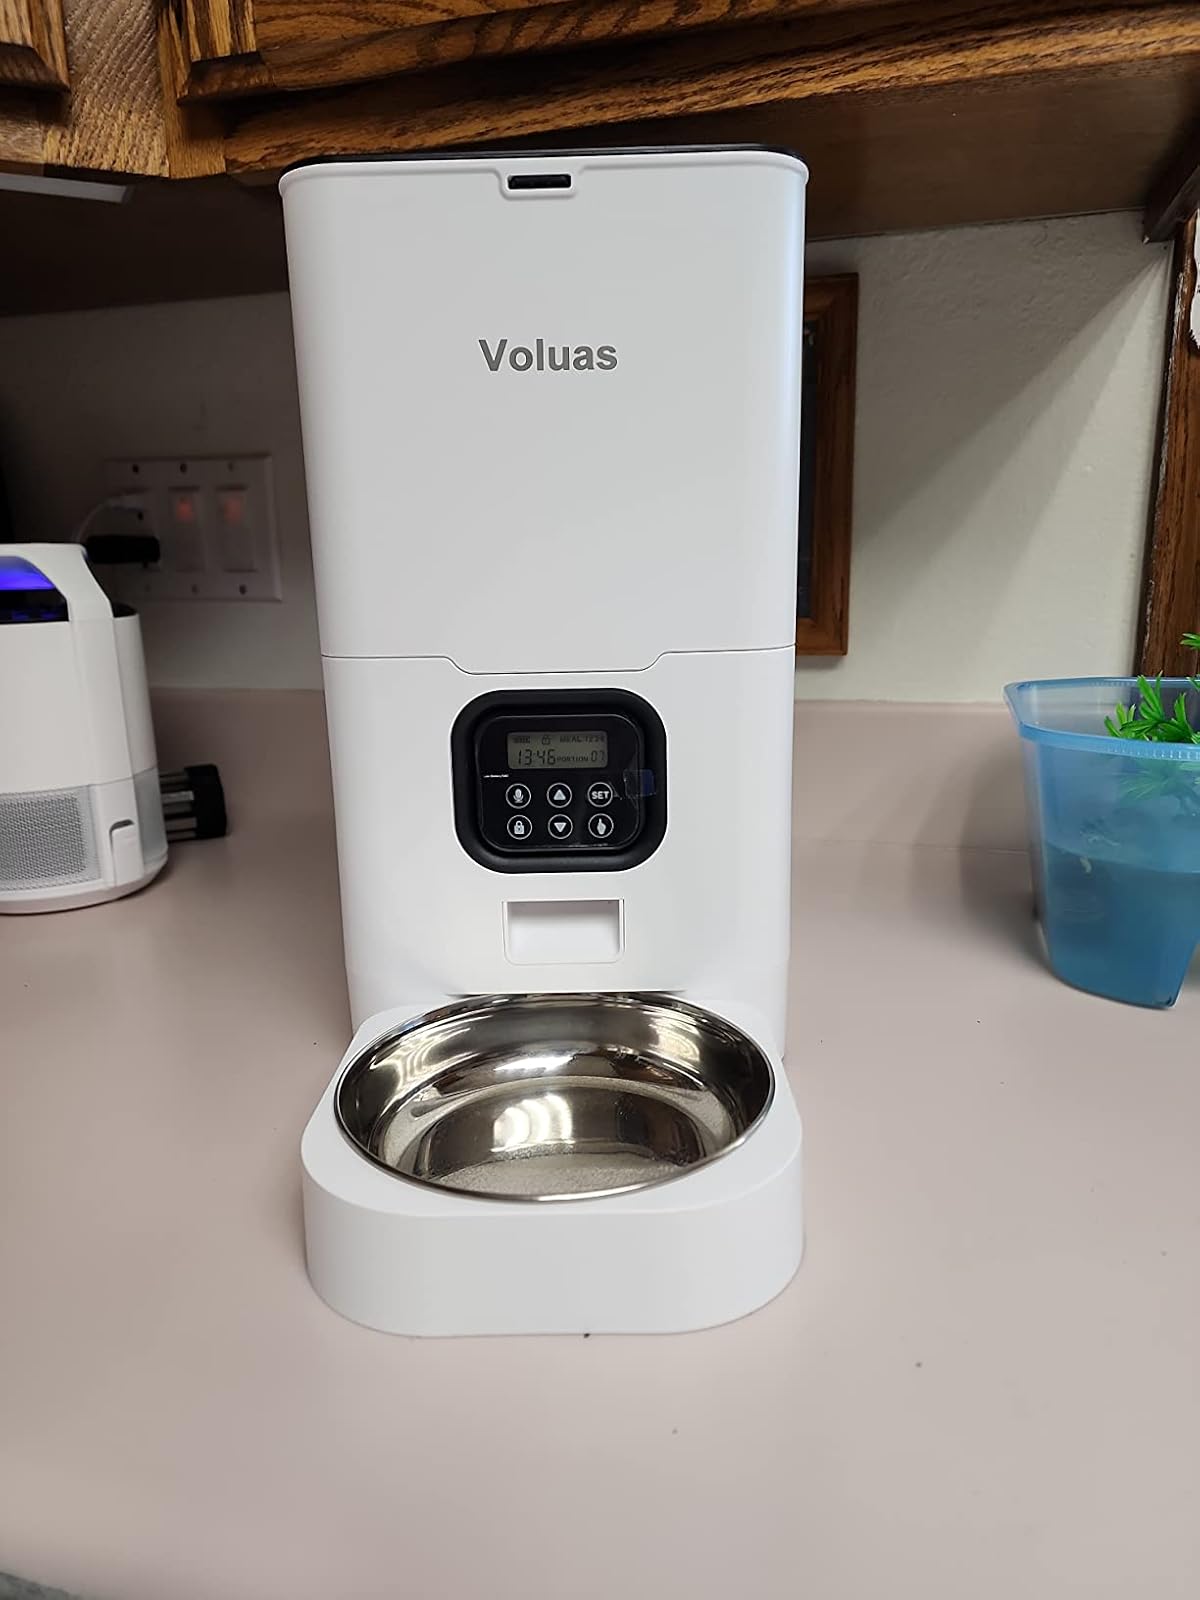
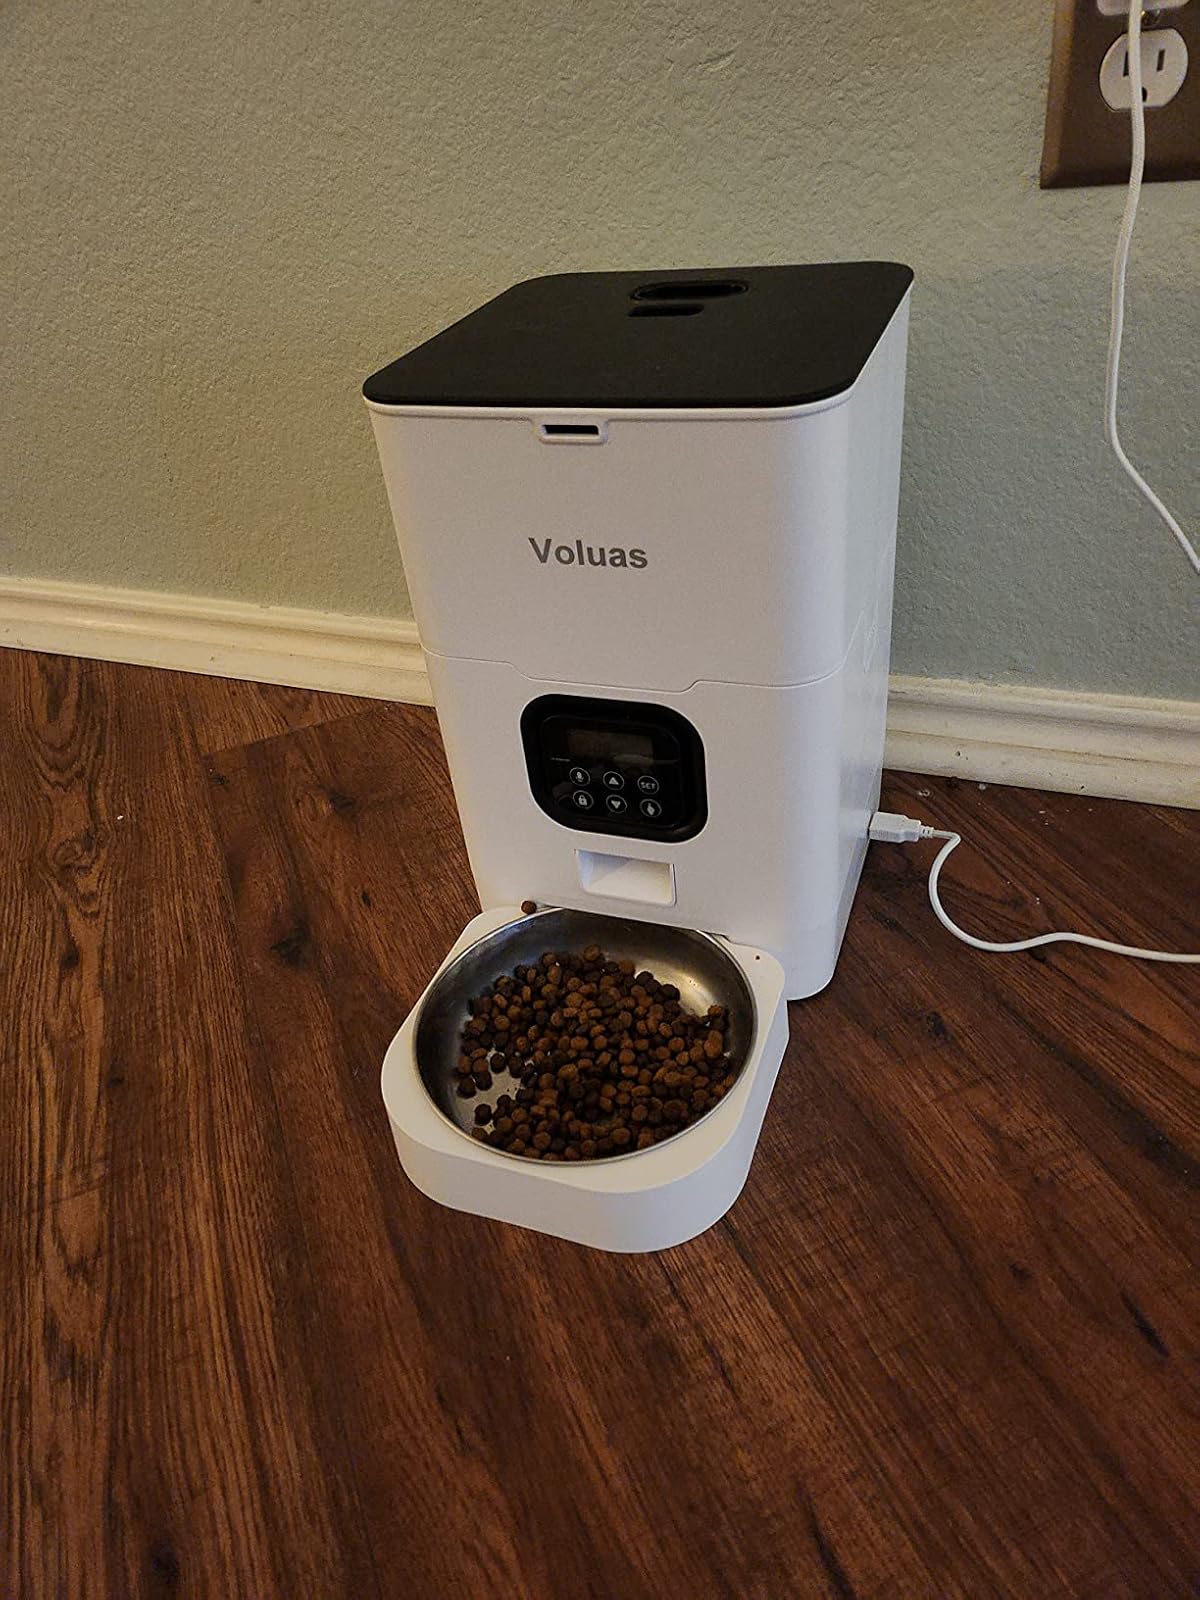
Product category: items_feeder
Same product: yes